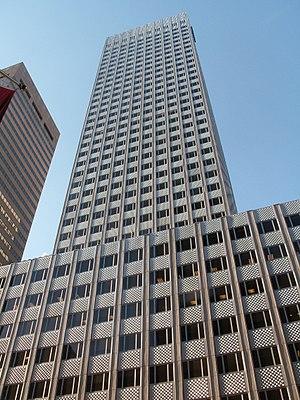
Kushner Companies est une société de promotion et de gestion immobilière américaine basée à New York.